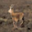
Label: deer